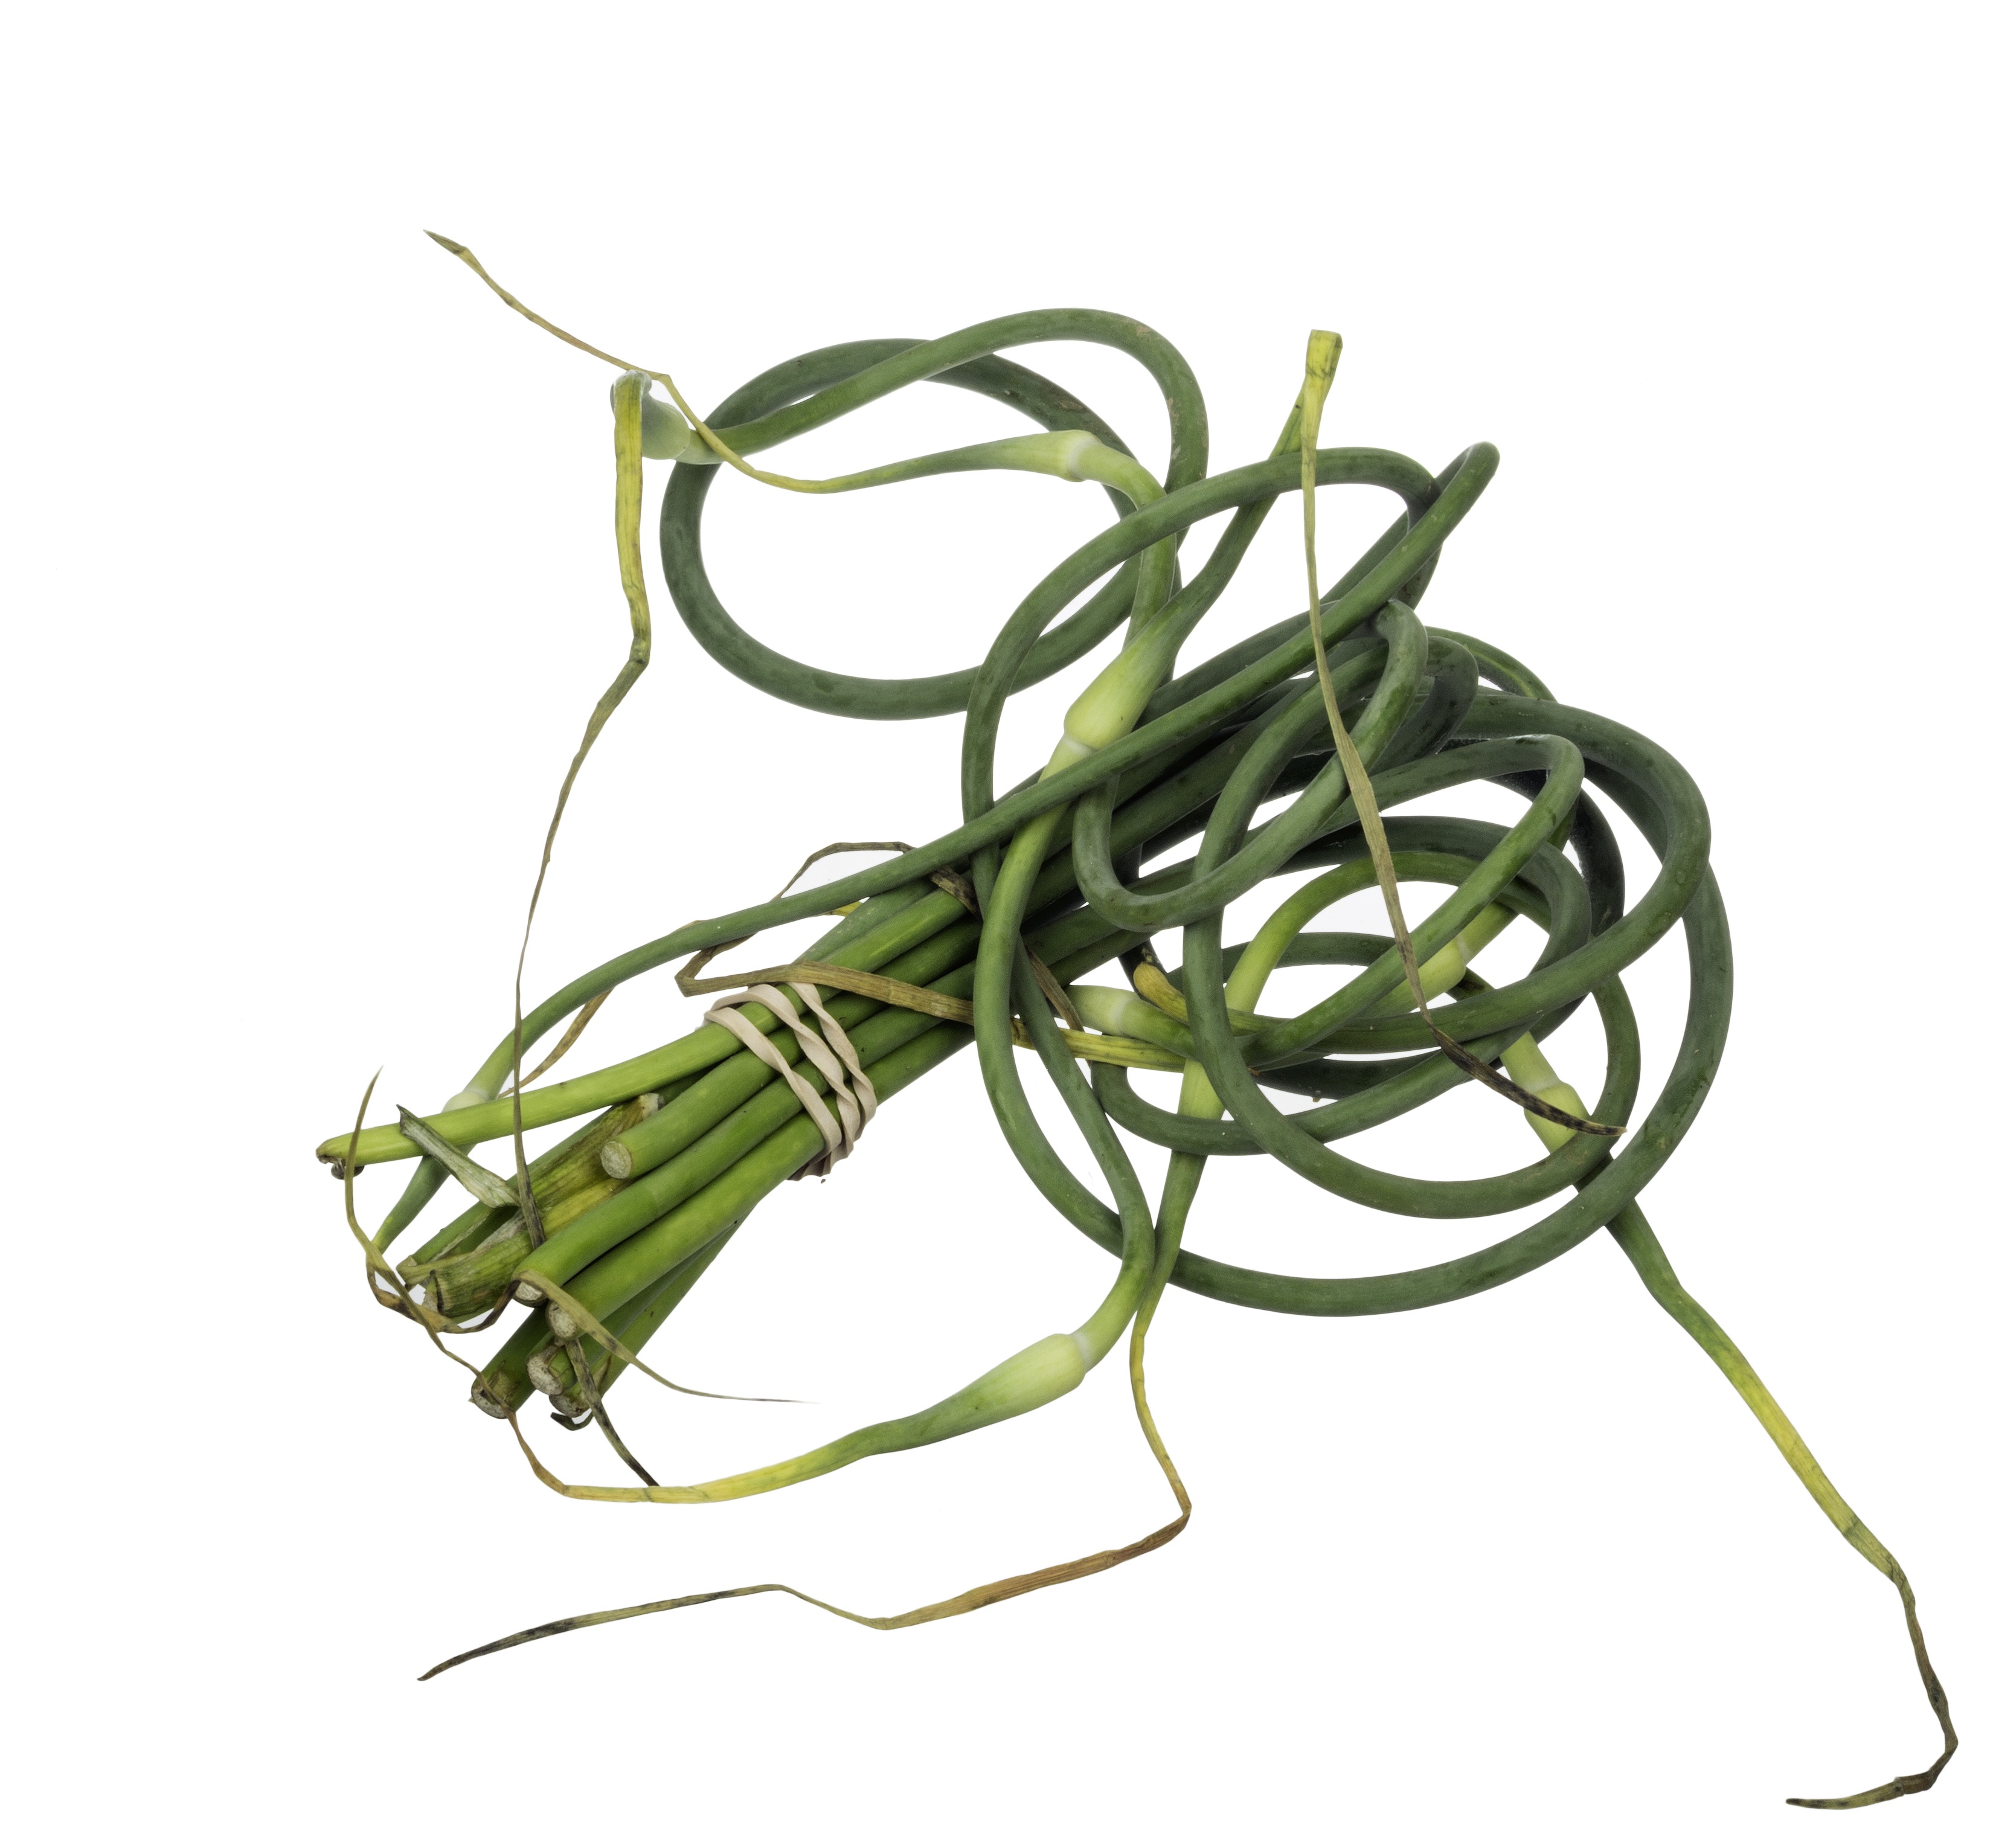
grass, branch, plant, flower, food, cooking, garlic, produce, vegetable, healthy, eat, twig, vegetables, scapes, diet, vitamins, floristry, ingredients, flowering plant, grass family, plant stem, land plant